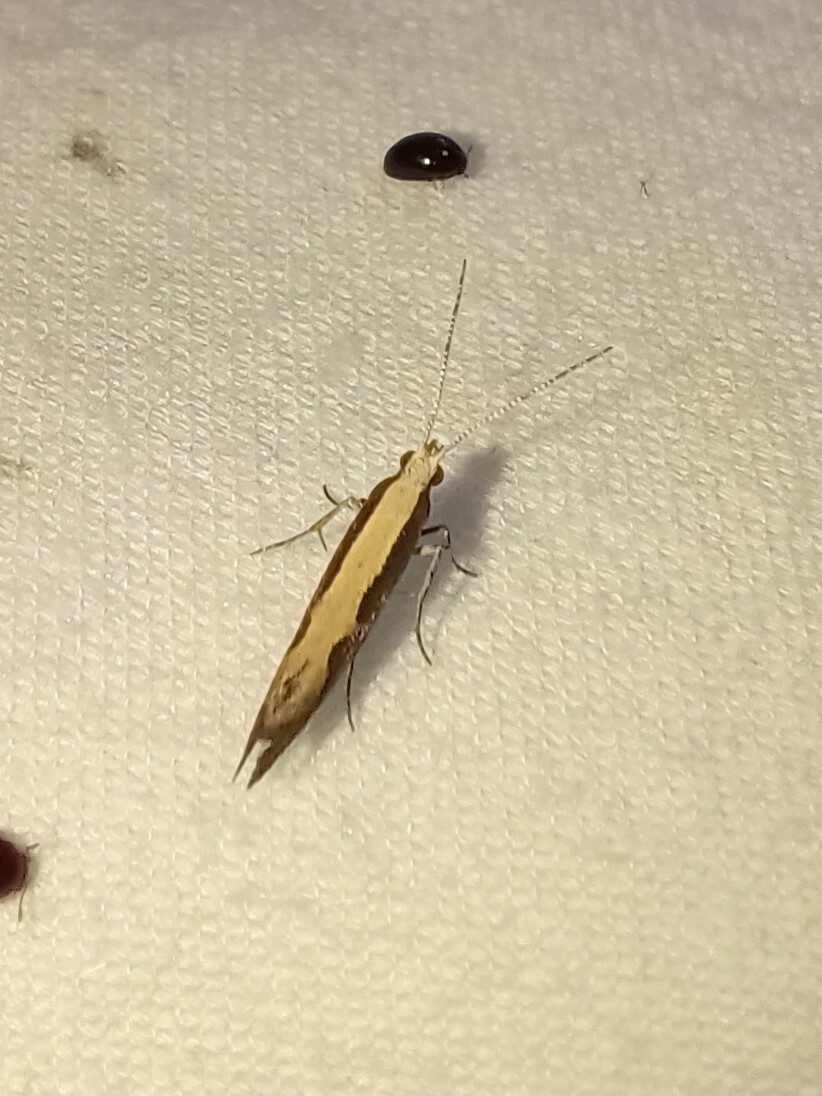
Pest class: diamondback_moth